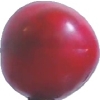
Label: cherry_wax_red